Iris planifolia

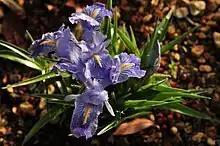
"Iris planifolia" at Bern Botanic Garden

The bulb is a short lived plant. It is better grown in the UK, in a bulb frame. In pots or preferably in the ground.